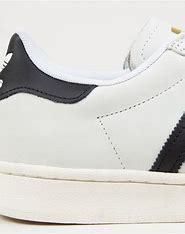
Brand: adidas
Model: Superstar Skate